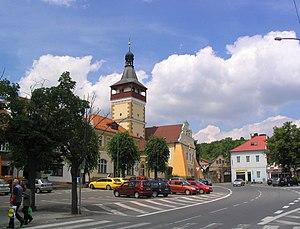
Dobrovice est une ville du district de Mladá Boleslav, dans la région de Bohême-Centrale, en République tchèque. Sa population s'élevait à 3 421 habitants en 2020.